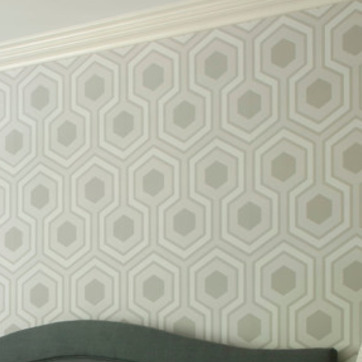
Material: wallpaper